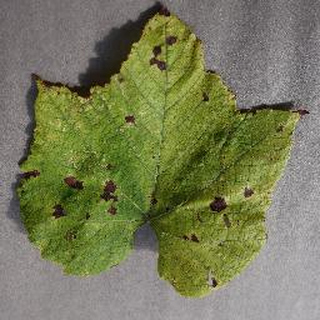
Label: grape_leaf_blight